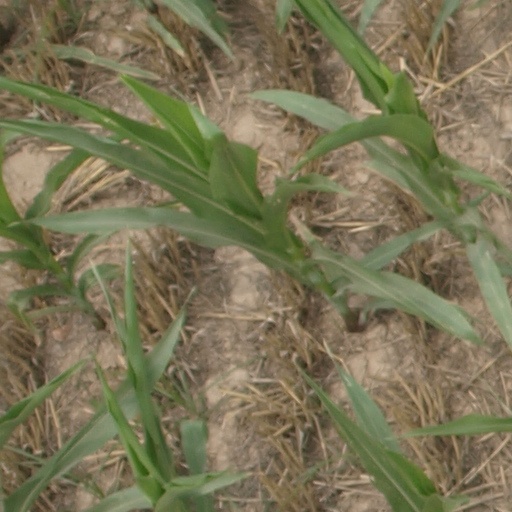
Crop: maize; corn